David Mitchell (footballer, born 1990)

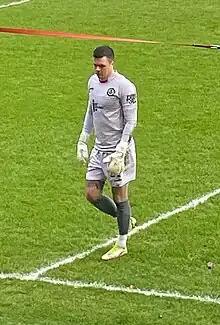
Mitchell with Partick Thistle

David Mitchell (born 4 April 1990) is a Scottish footballer who plays as a goalkeeper for club Ayr United. Mitchell has previously played for Stranraer, Dundee, Falkirk, Clyde, Hibernian and Partick Thistle